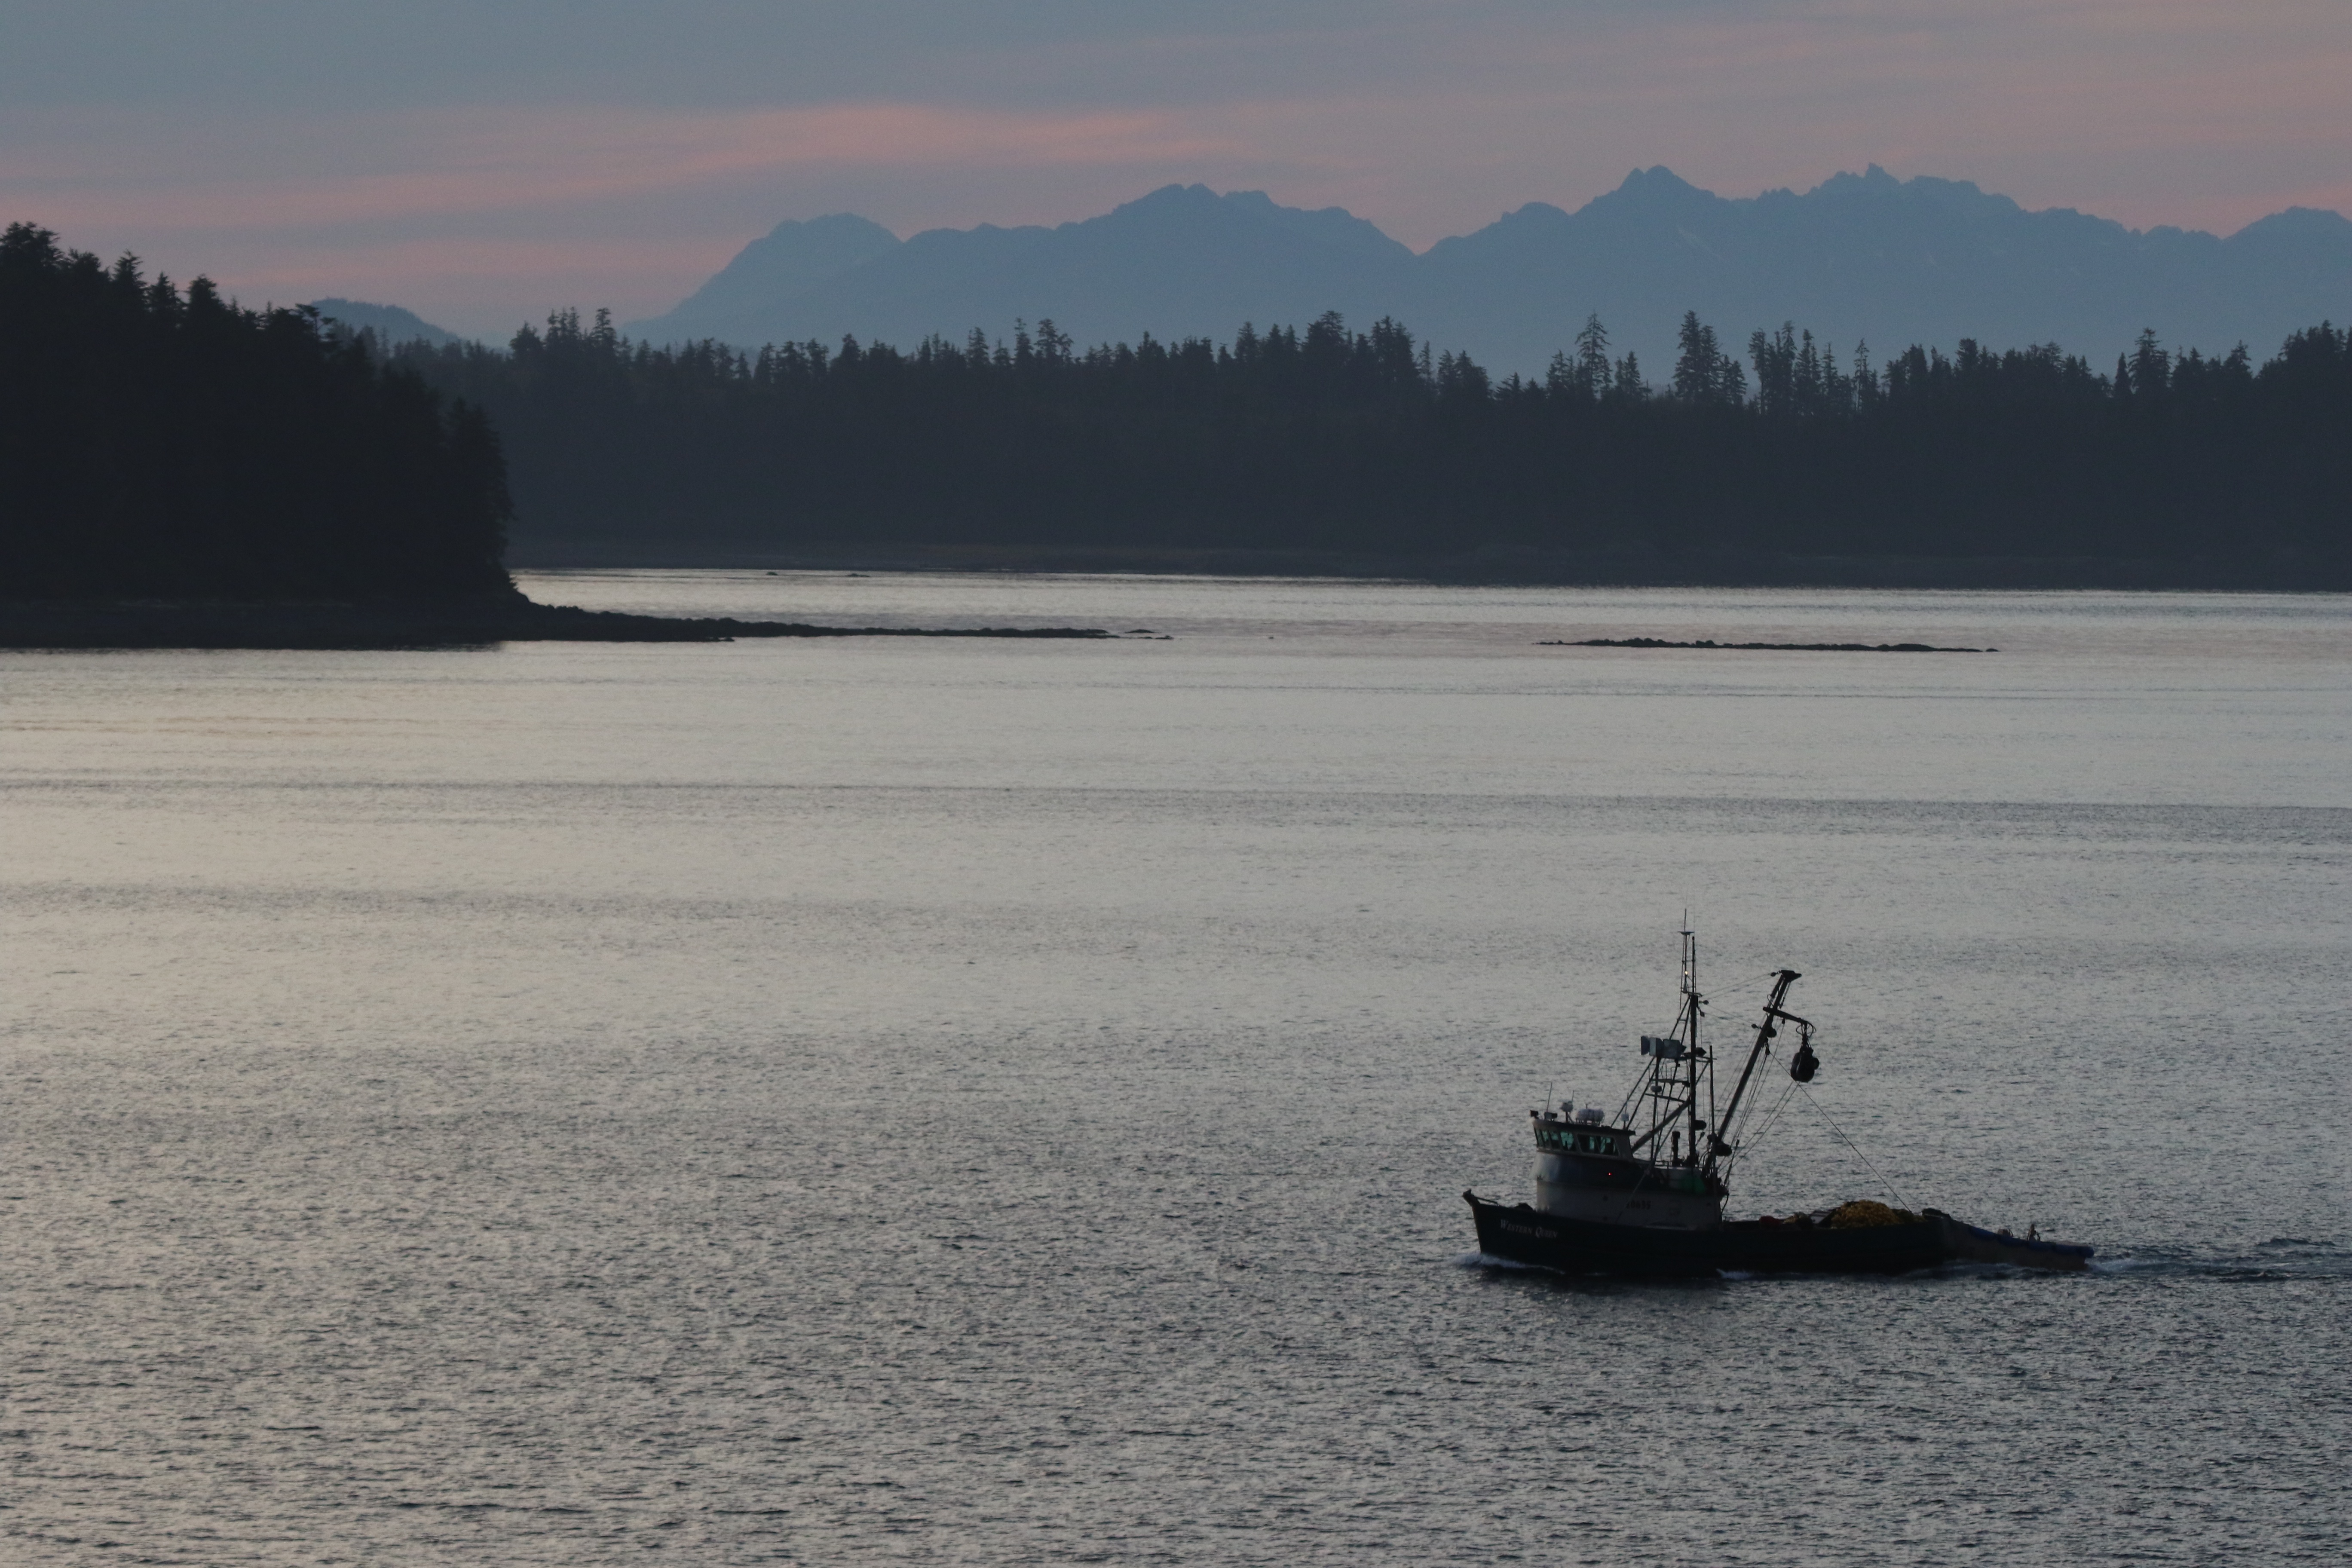
sea, coast, water, horizon, boat, morning, shore, lake, dawn, river, dusk, reflection, vehicle, bay, arctic, body of water, loch, atmospheric phenomenon